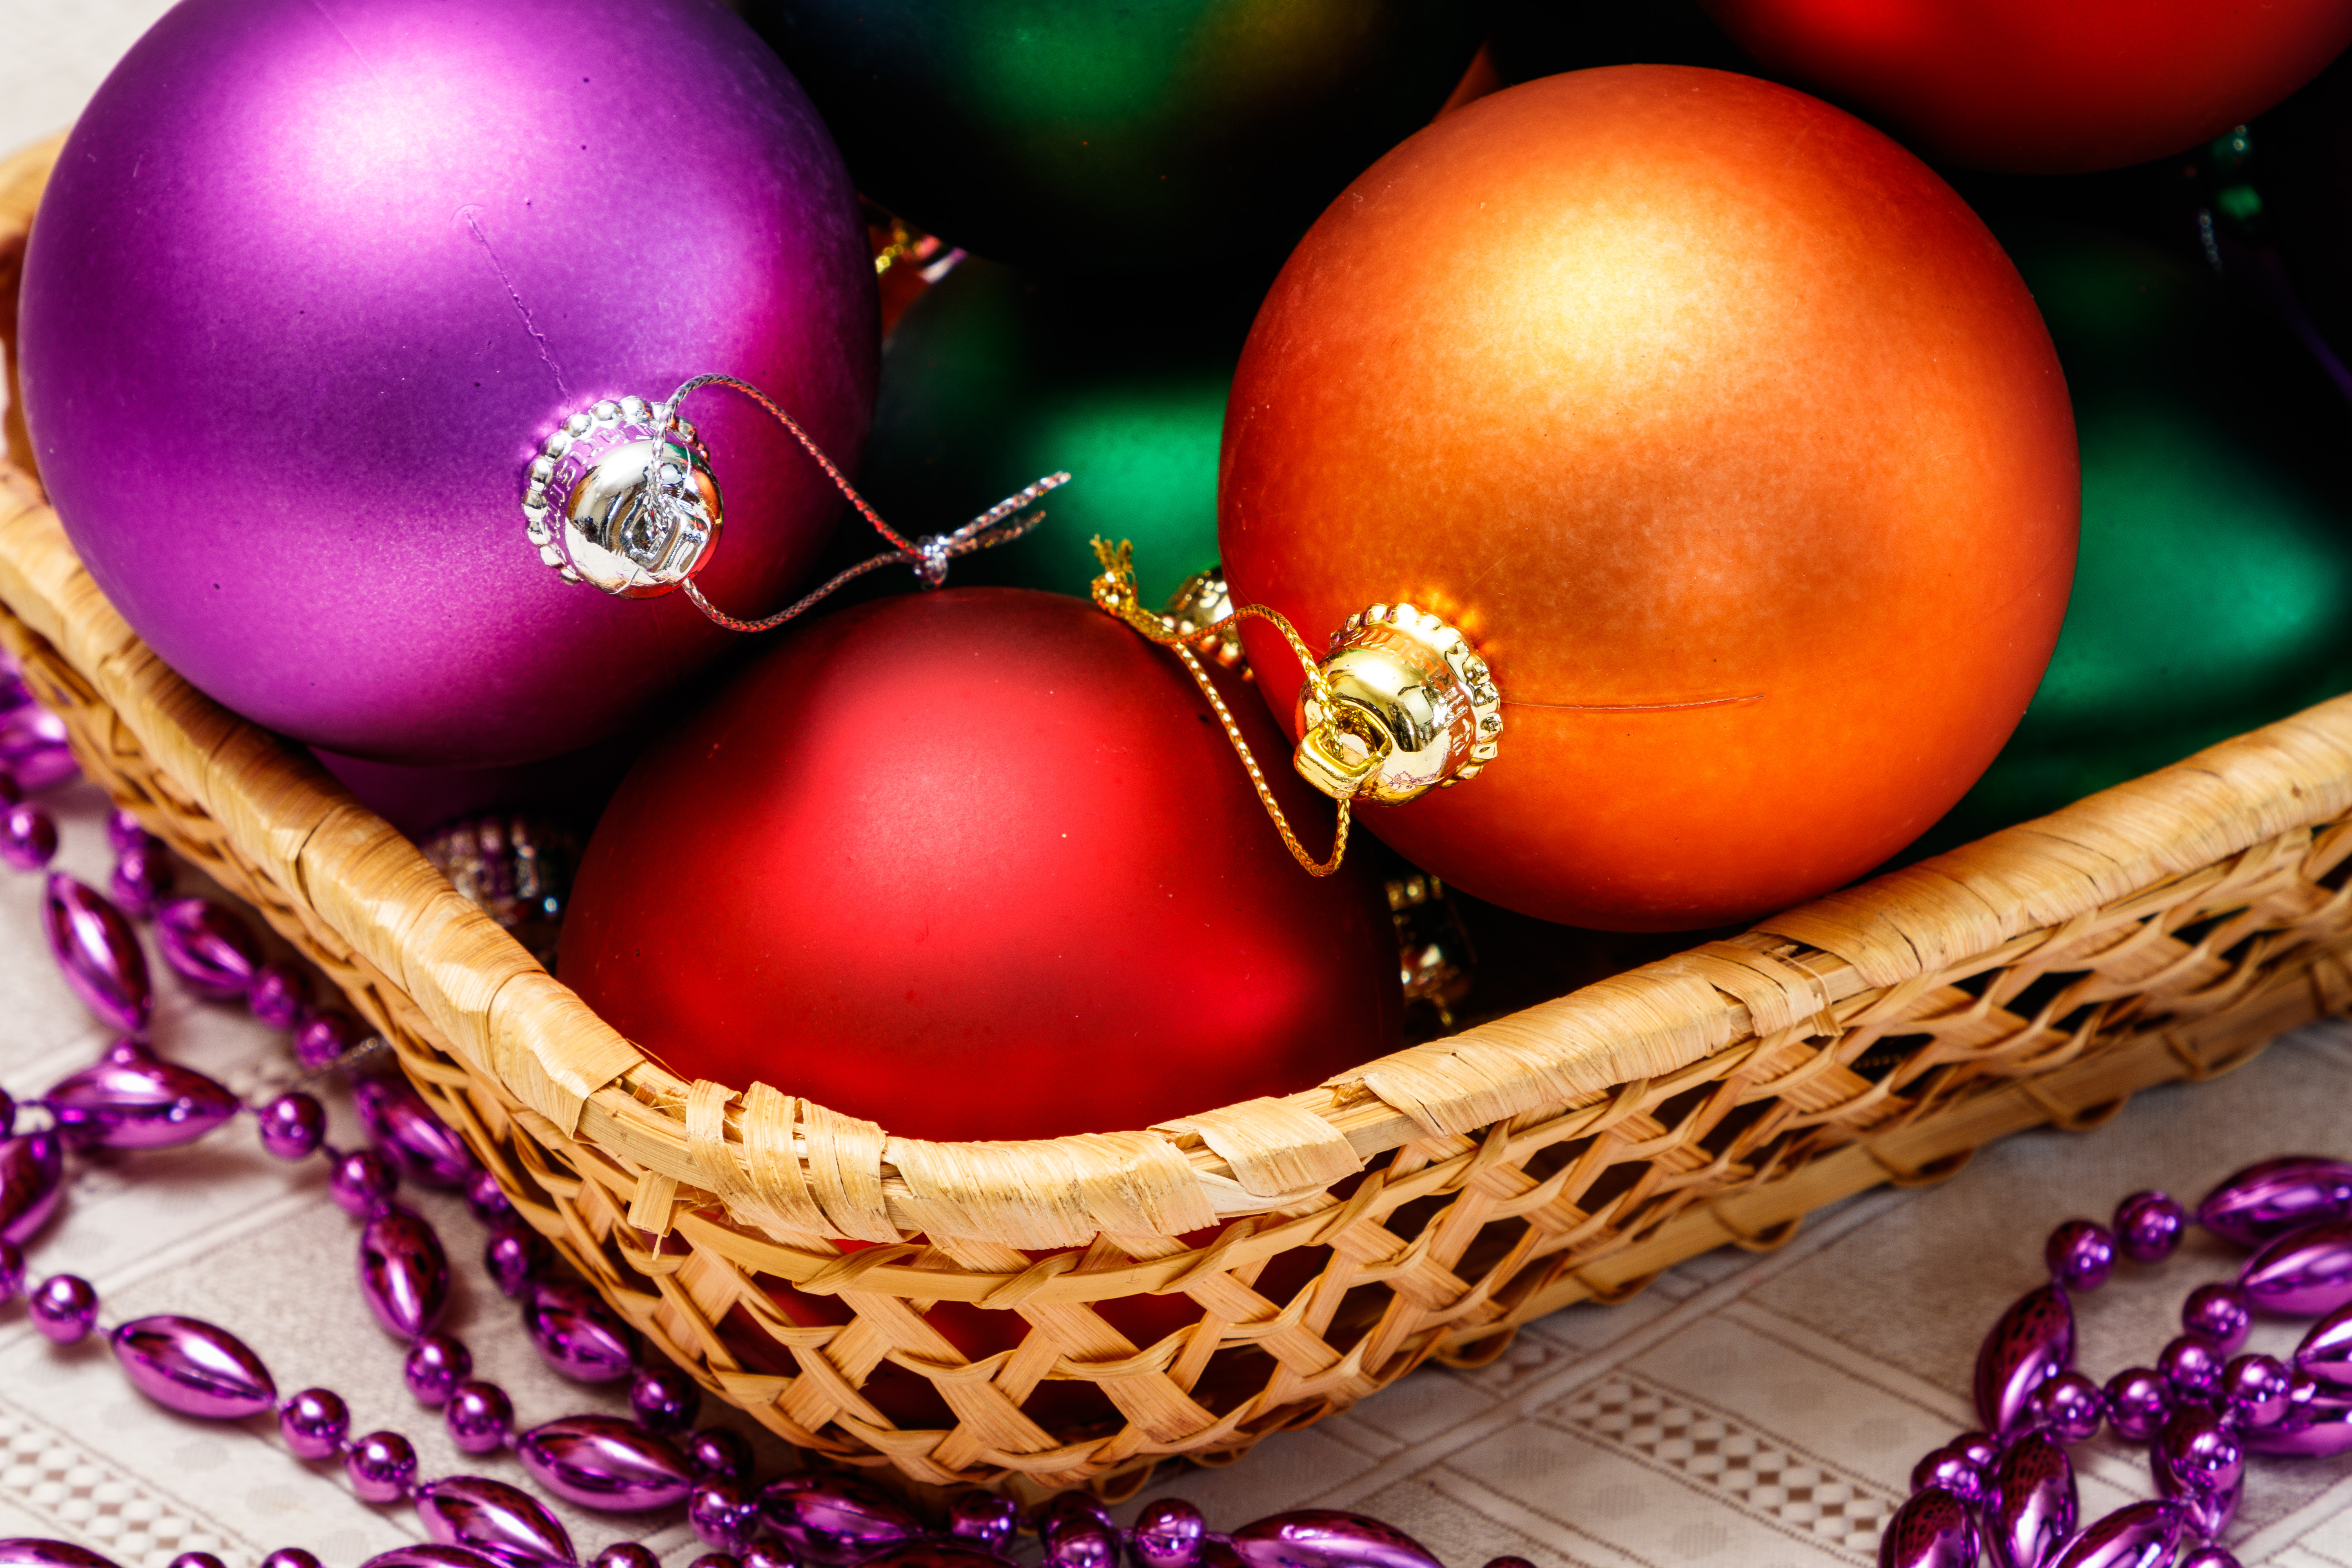
christmas, new year, christmas tree, christmas tree toy, decorations, christmas garland, winter, christmas ball, New Year's pictures, christmas pictures, holiday, balls, lights, night, shine, fun, purple, violet, magenta, basket, christmas ornament, lavender, wicker, storage basket, christmas decoration, still life photography, home accessories, present, natural material, Holiday ornament, picnic basket, ornament, sphere, whole food